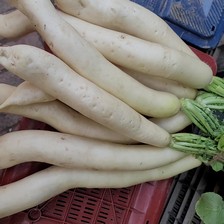
Label: others